Fernilee Reservoir

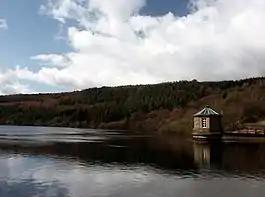
Sluice Tower at Fernilee Reservoir

It was inaugurated in 1932 (following an Act of Parliament in 1825) and construction was completed in 1938, costing £480,000. Its capacity is about 5 billion litres and is 38m deep. Local farming families were forced to leave their ancestral land. A 'Tin Town' corrugated iron temporary village was built near Fernilee for the navvy workers. The hamlet of Goyt's Bridge and Errwood Hall (the Grimshawe family mansion) were destroyed in the 1930s to prevent any pollution of the water running into Fernilee Reservoir. The reservoir was the first and lower of two reservoirs built by the Stockport Corporation Waterworks (after they acquired the Grimshawe estate) in the Goyt Valley, the other one being Errwood Reservoir. The Street Roman road runs alongside Errwood Reservoir and to the west of Fernilee Reservoir. Both reservoirs were built by Lehane, Mackenzie and Shand. The reservoir provides drinking water for Stockport town and the surrounding area. It is currently owned and operated by United Utilities.